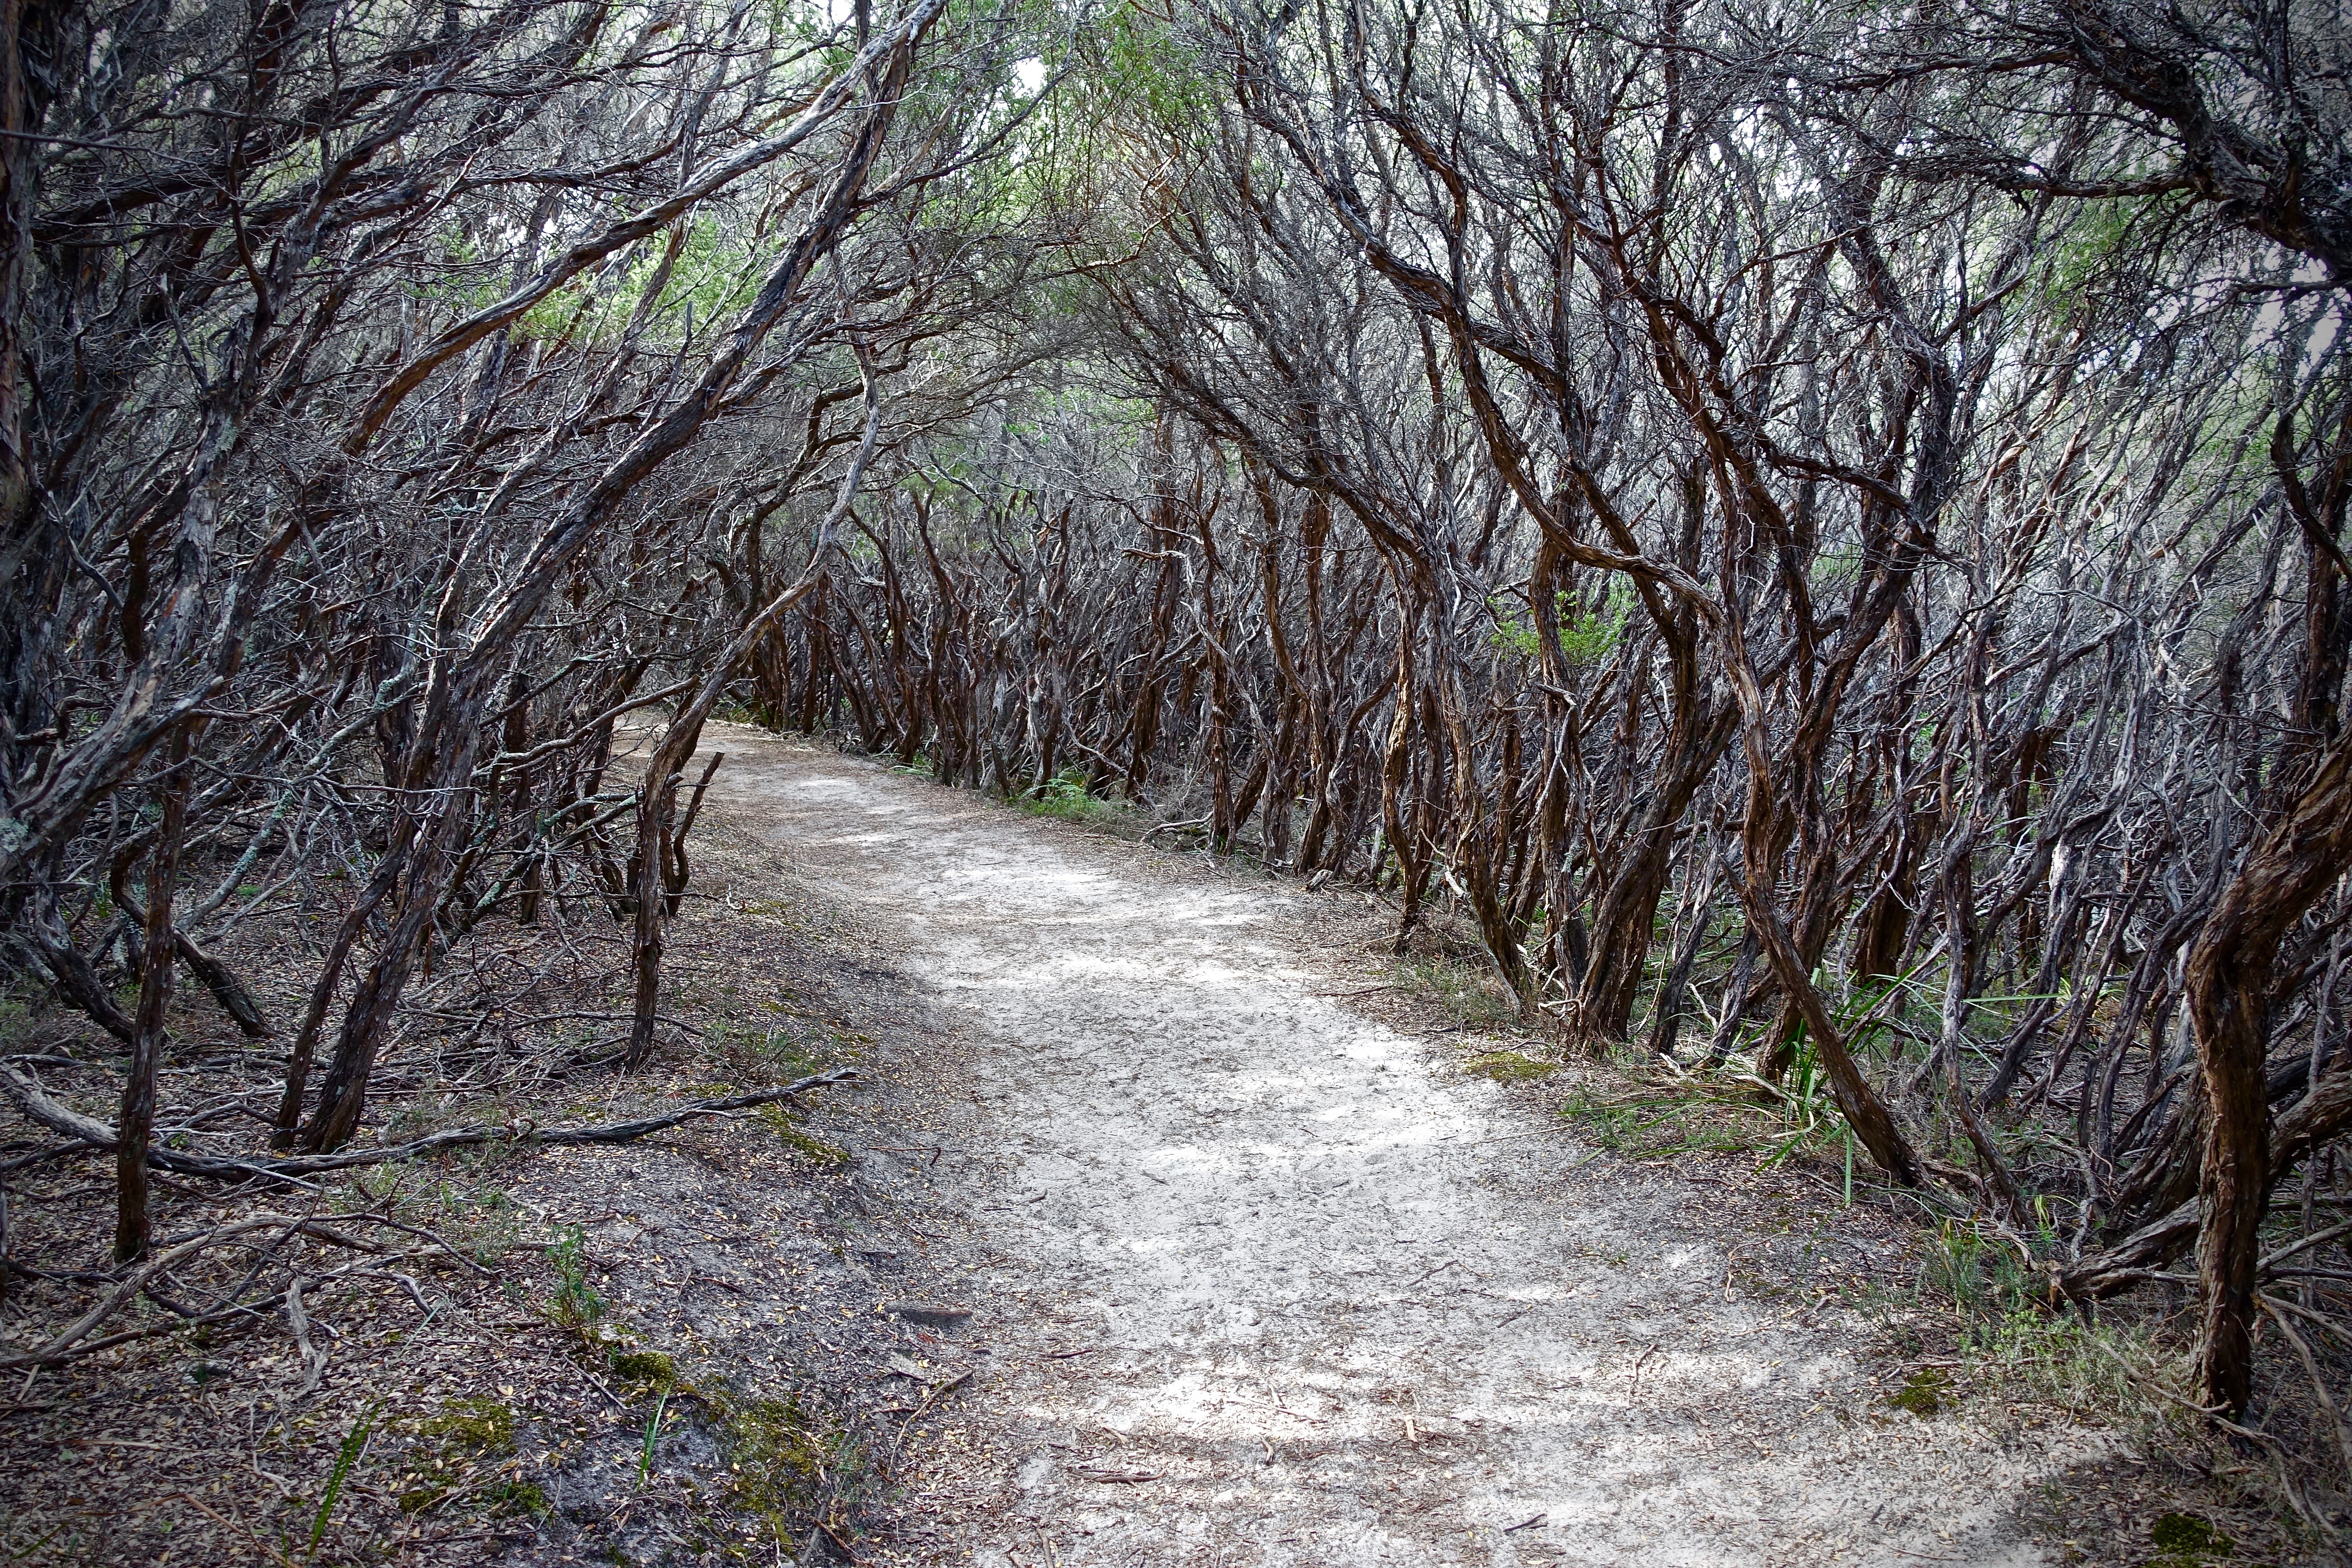
tree, nature, forest, path, wilderness, branch, trail, sunlight, leaf, walkway, stream, autumn, covered, season, ridge, waterway, woodland, habitat, rural area, tree lined, natural environment, atmospheric phenomenon, woody plant